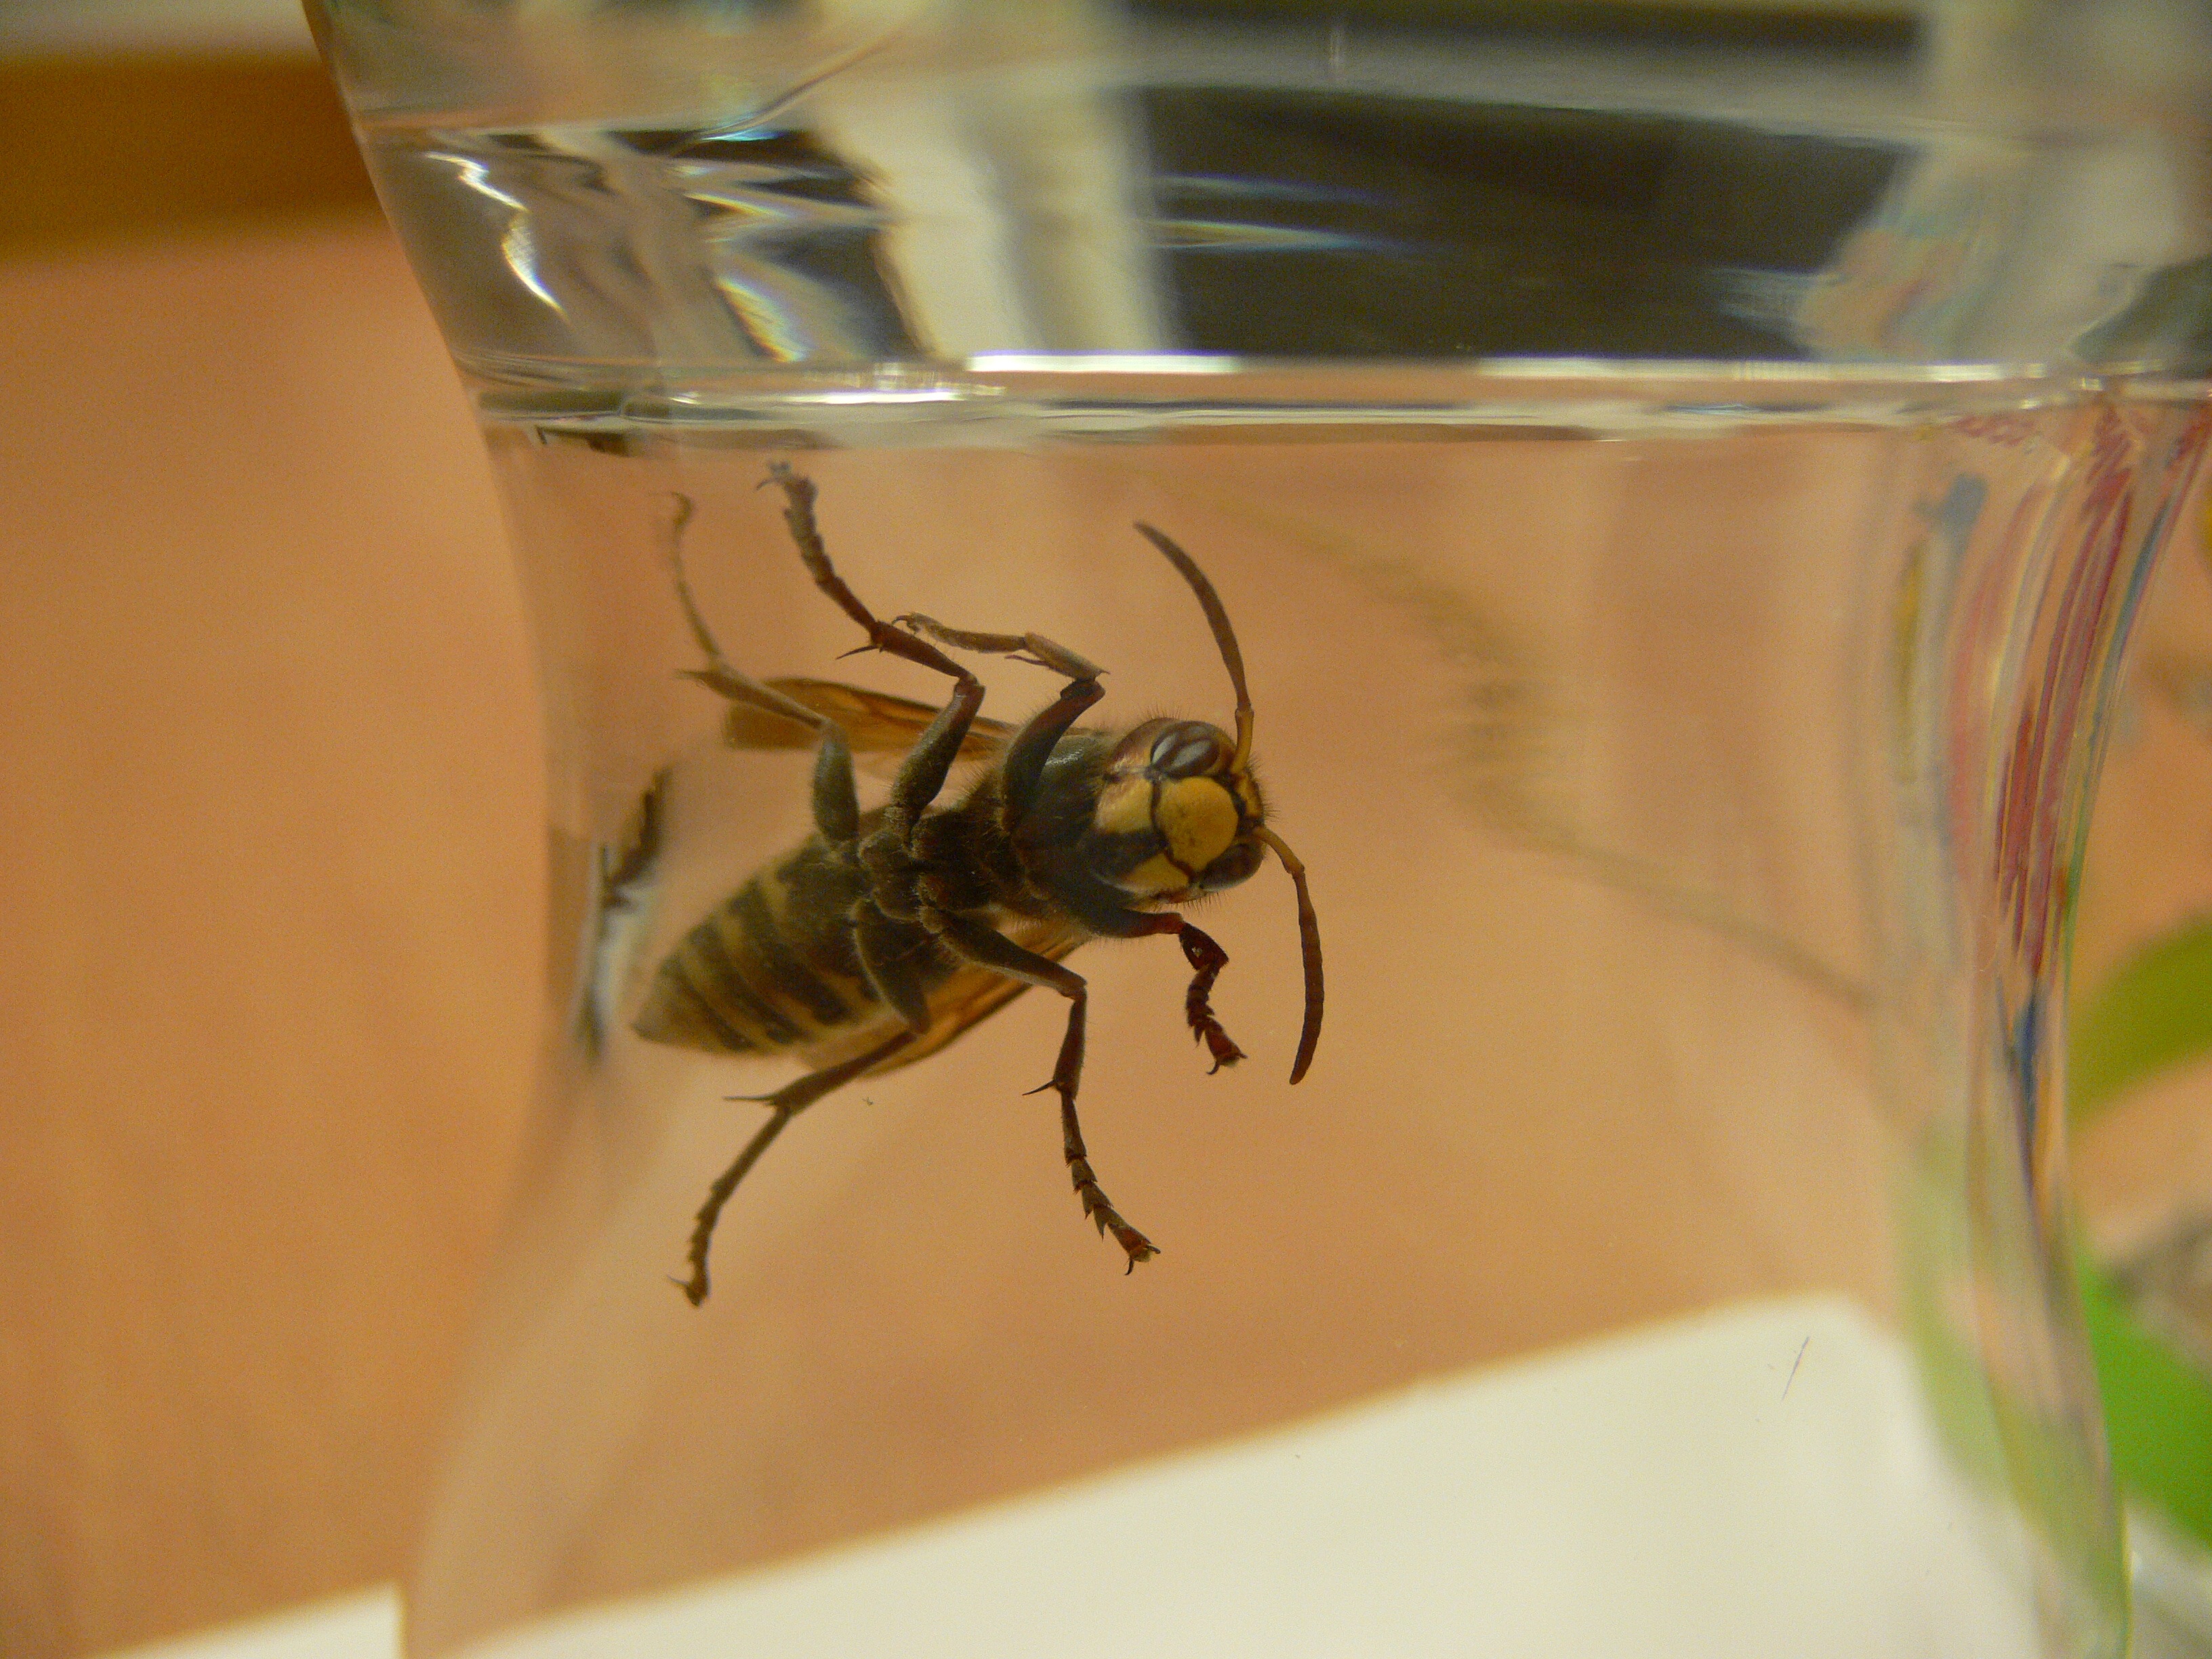
glass, insect, fauna, invertebrate, close up, bee, wasp, macro photography, arthropod, membrane winged insect